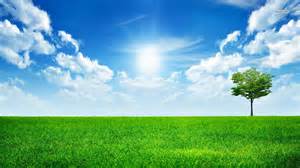
Weather: sun or clear